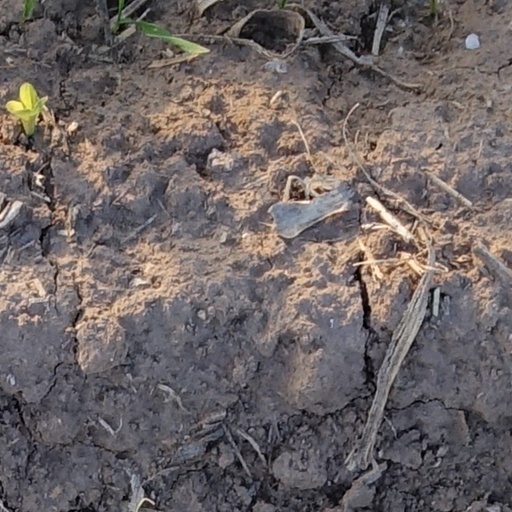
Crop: wheat